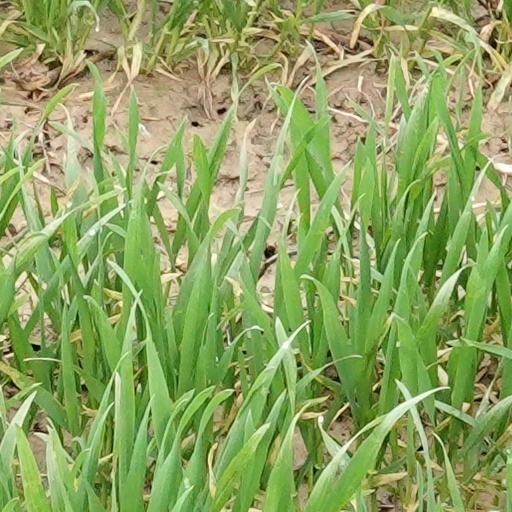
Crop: wheat